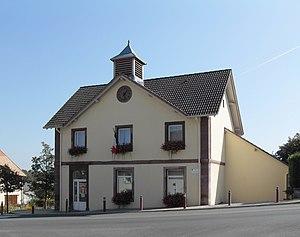
La mairie d'Argiésans